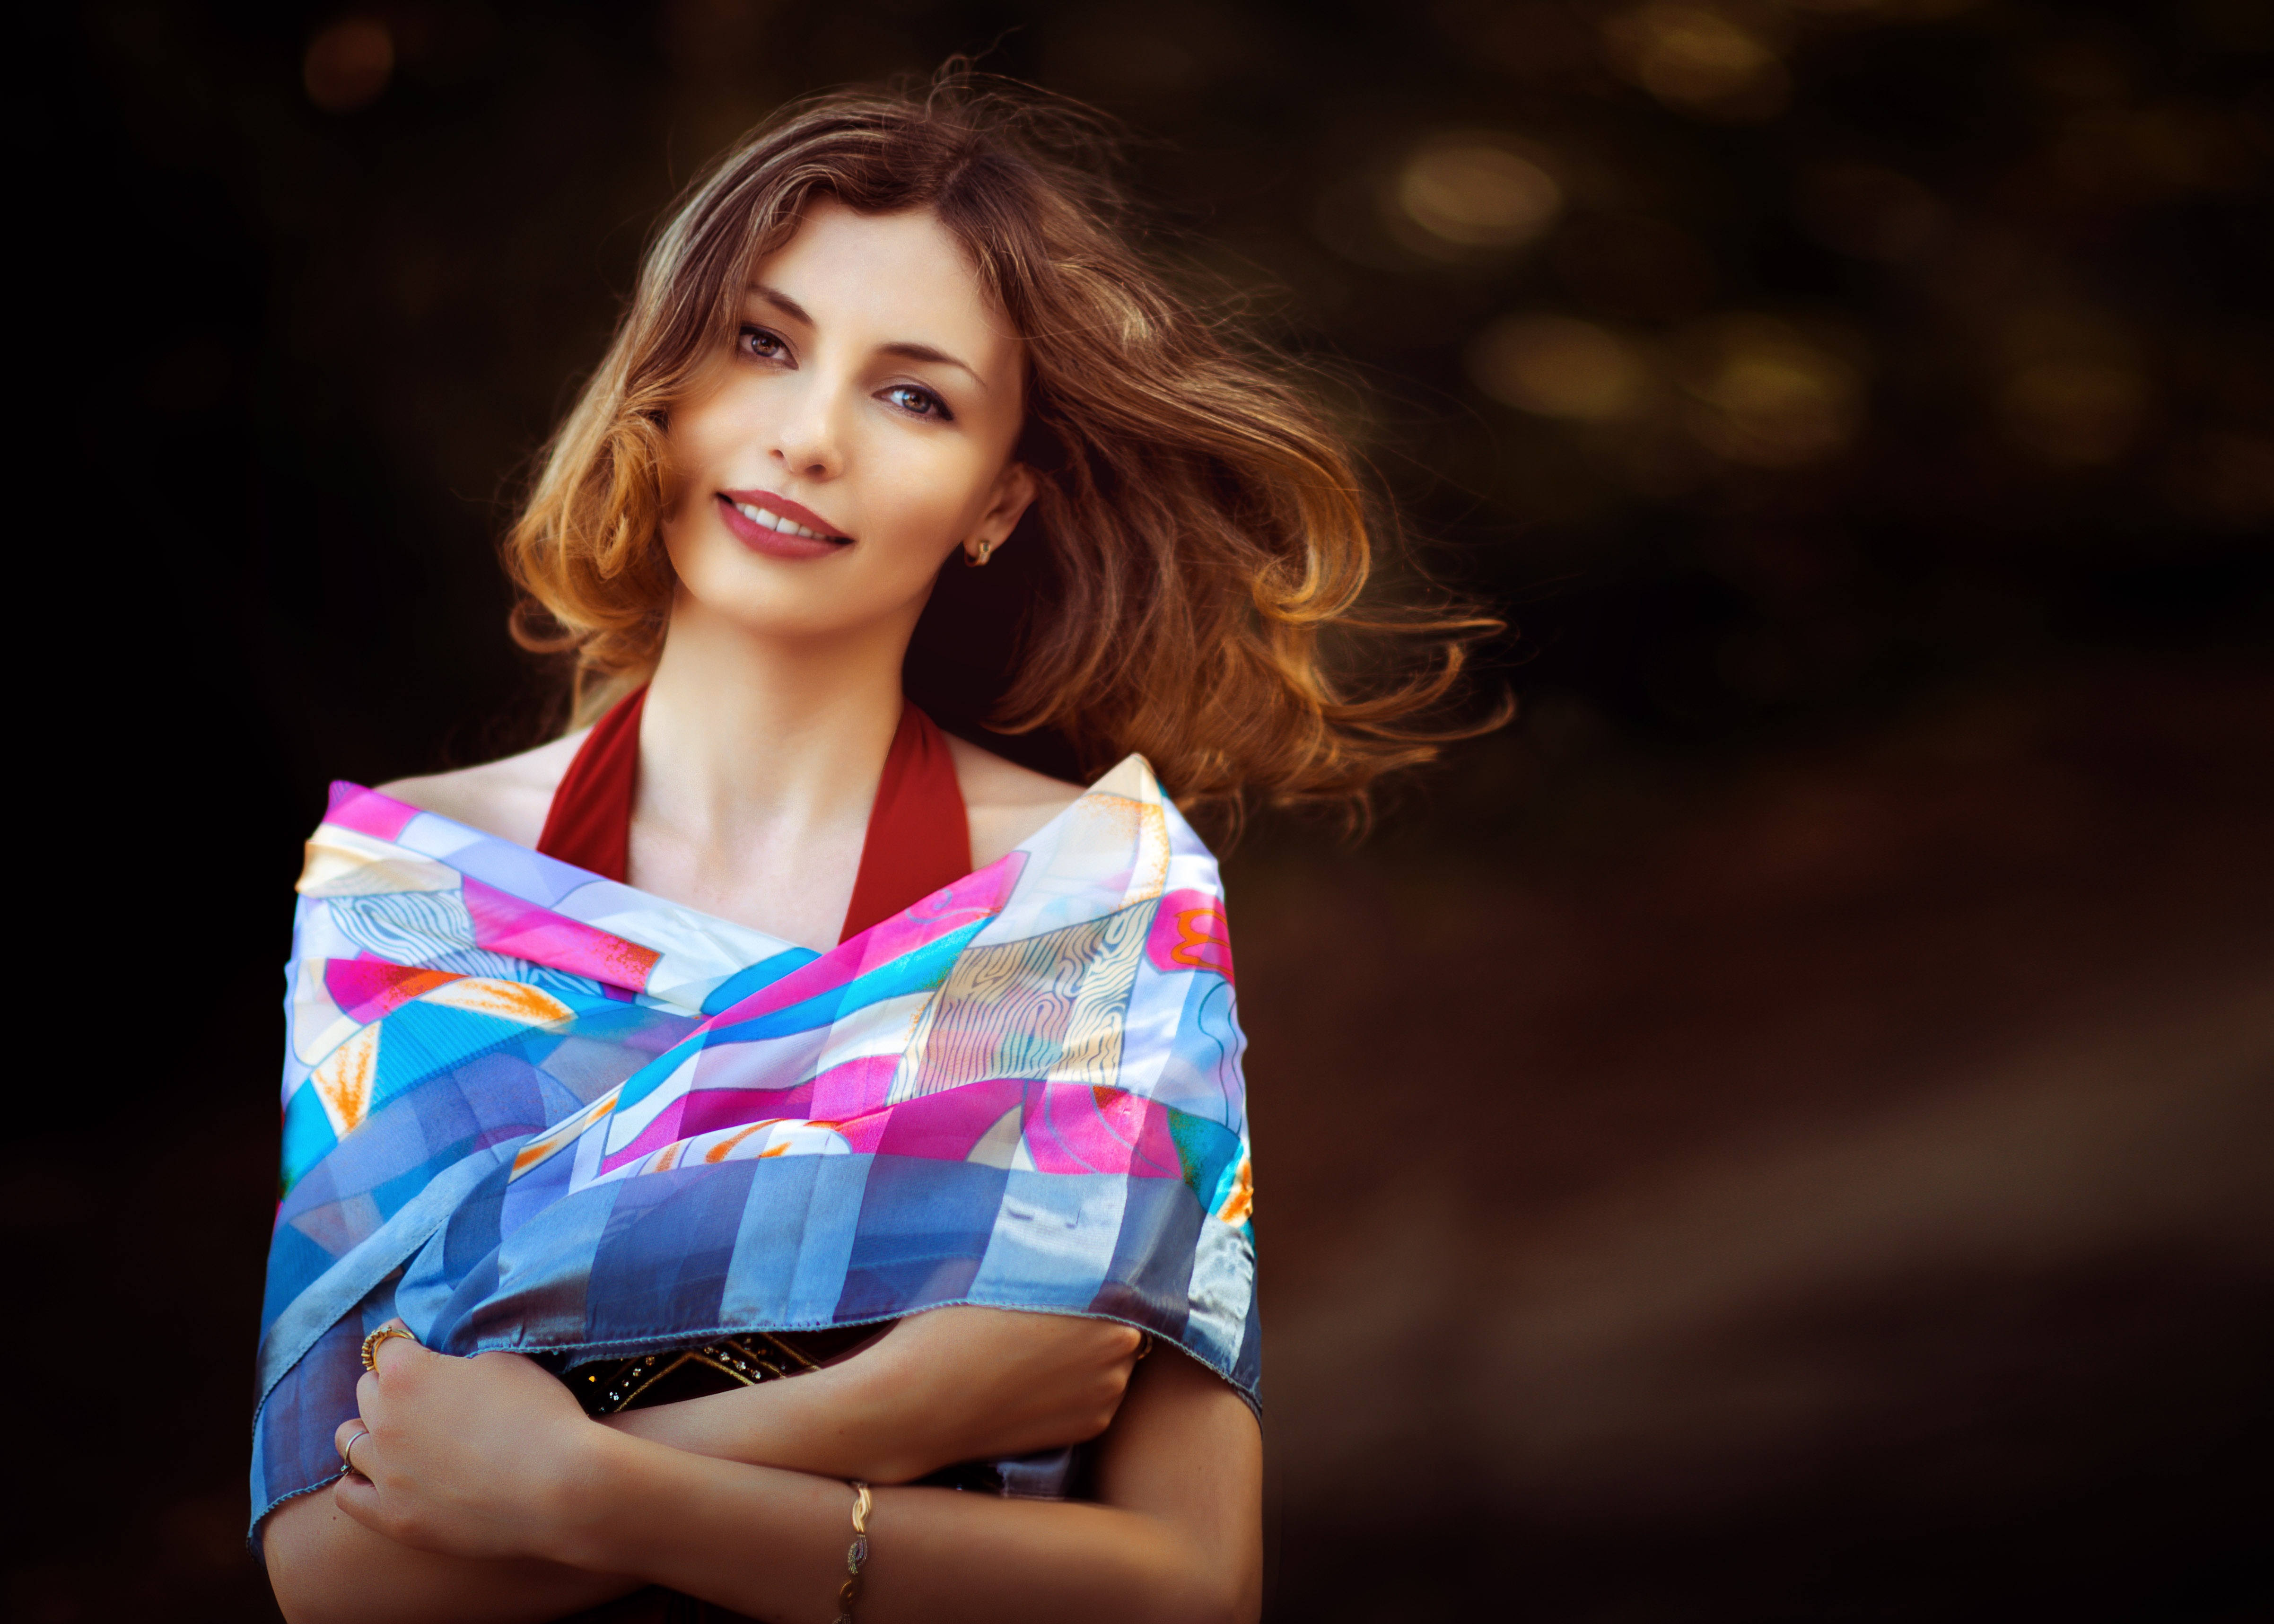
forest, girl, woman, hair, photography, singer, portrait, model, spring, red, human, fashion, blue, lady, pink, cloth, scarf, hairstyle, smile, laugh, long hair, cheerful, jewellery, laughing, eyes, fun, dress, violet, lips, beauty, tooth, young woman, lipstick, bangles, miss, poor, good mood, editing, abdomen, photo shoot, red lips, brown hair, portrait photography, colors clothing, supermodel